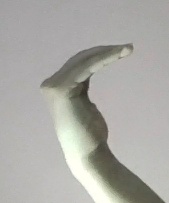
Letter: haa